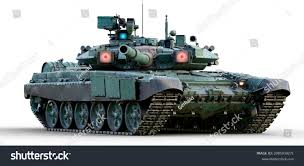
Label: T-90